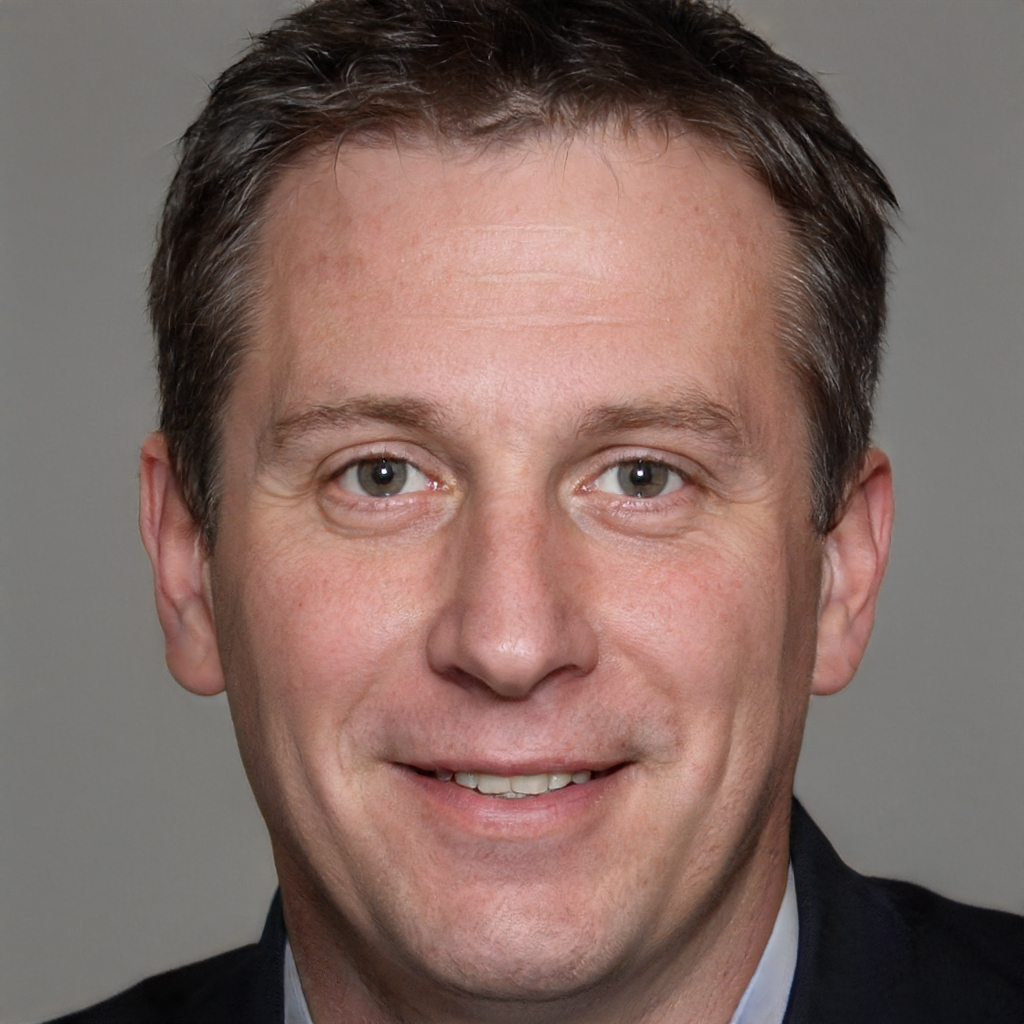
Gender: Male